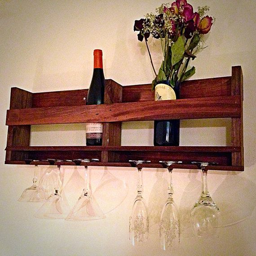
this is a nice bottle , glass wall mount wine rack made from % reclaimed solid wood .